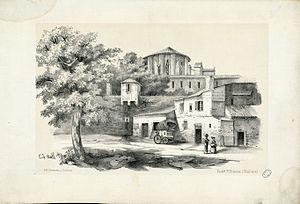
Le faubourg Saint-Étienne à Toulouse. Sur le relais de poste on peut lire CAPOUL AUBERGISTE LOGE A PIED. et DILIGENCE DE TOULOUSE A CARAMAN.
Eugène de Malbos, né le 21 août 1811, aux Vans, Ardèche, mort à Toulouse, Haute-Garonne, le 29 mai 1858, est un artiste français, surtout connu par ses dessins des Pyrénées, du Toulousain, tirés en lithographie par « Constantin à Toulouse », conservés en partie au musée Paul-Dupuy à Toulouse. Artiste pyrénéiste, ses autres œuvres, notamment sur le Vivarais, sont moins connues.
Le quartier Saint-Étienne est un quartier administratif de Toulouse. Il est situé au sud du secteur 1 - Centre, dans le centre historique de la ville.